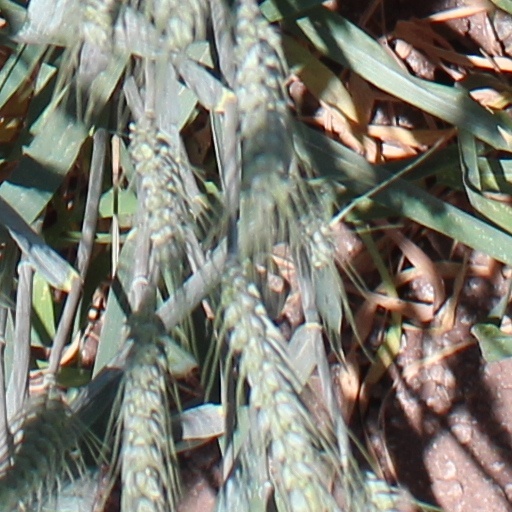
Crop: wheat